Matthew Wilson (cyclist)

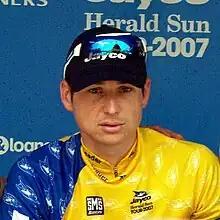
Wilson at the 2007 Herald Sun Tour

Matthew "Matt" Wilson (born 1 October 1977 in Melbourne, Victoria) is a retired professional Australian road racing cyclist, who competed as a professional between 2001 and 2012. During 2007 he rode as a domestique for the UCI ProTour team Unibet.com. In 2008 and 2009, he rode as a team leader for the US-based Team Type 1, and rode for the team in 2010 and 2011. He joined for the 2012 season, and retired after the Vattenfall Cyclassics in August of that year.